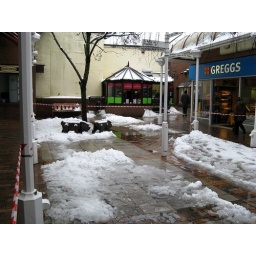
Snow in Taunton 06-Feb-2009The only open air part of the pig market